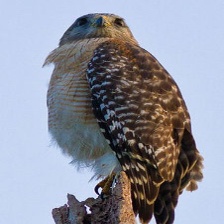
Species: RED SHOULDERED HAWK
Scientific name: BUTEO LINEATUS